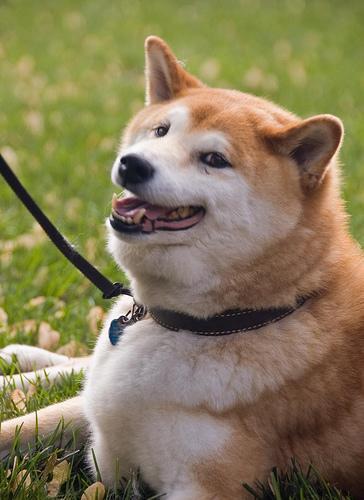
shiba inu